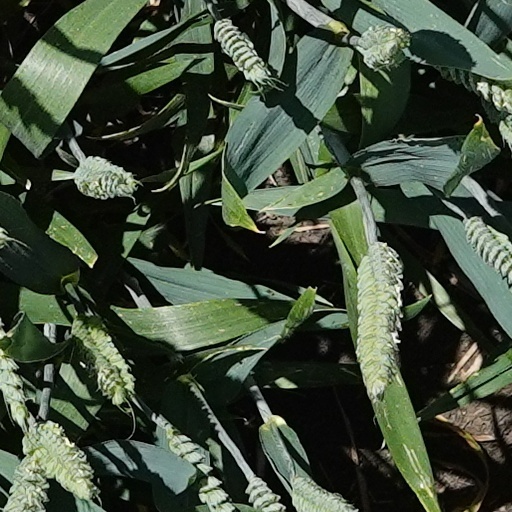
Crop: wheat